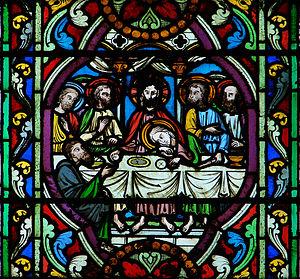
Détail d'un vitrail néogothique de la cathédrale de Meaux: la Cène.